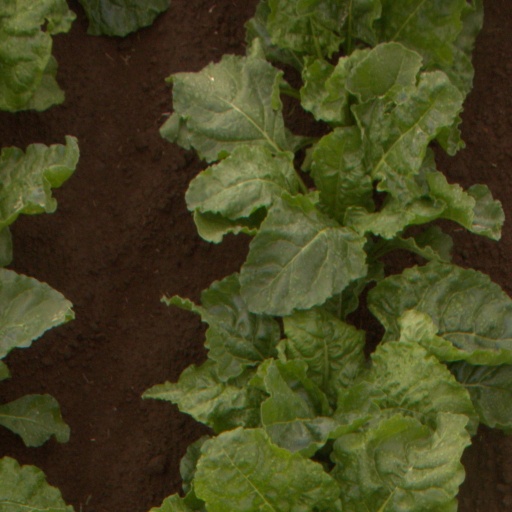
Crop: sugar beet